Steffisburg

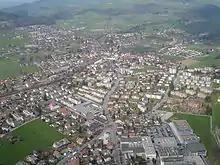
Aerial view of Steffisburg

Steffisburg has an area of . As of the 2004 survey, a total of or 42.6% is used for agricultural purposes, while or 29.3% is forested. Of rest of the municipality or 27.5% is settled (buildings or roads), or 1.2% is either rivers or lakes.